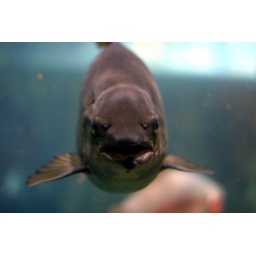
Great Lakes Aquarium fish in a stare-down with me through the glass